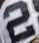
Number: 2